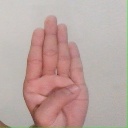
अक्षर: ब